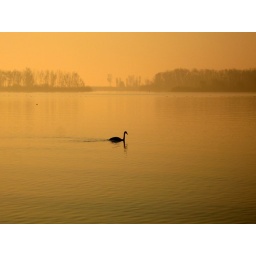
white swan black in shadows of sunrise - untouched